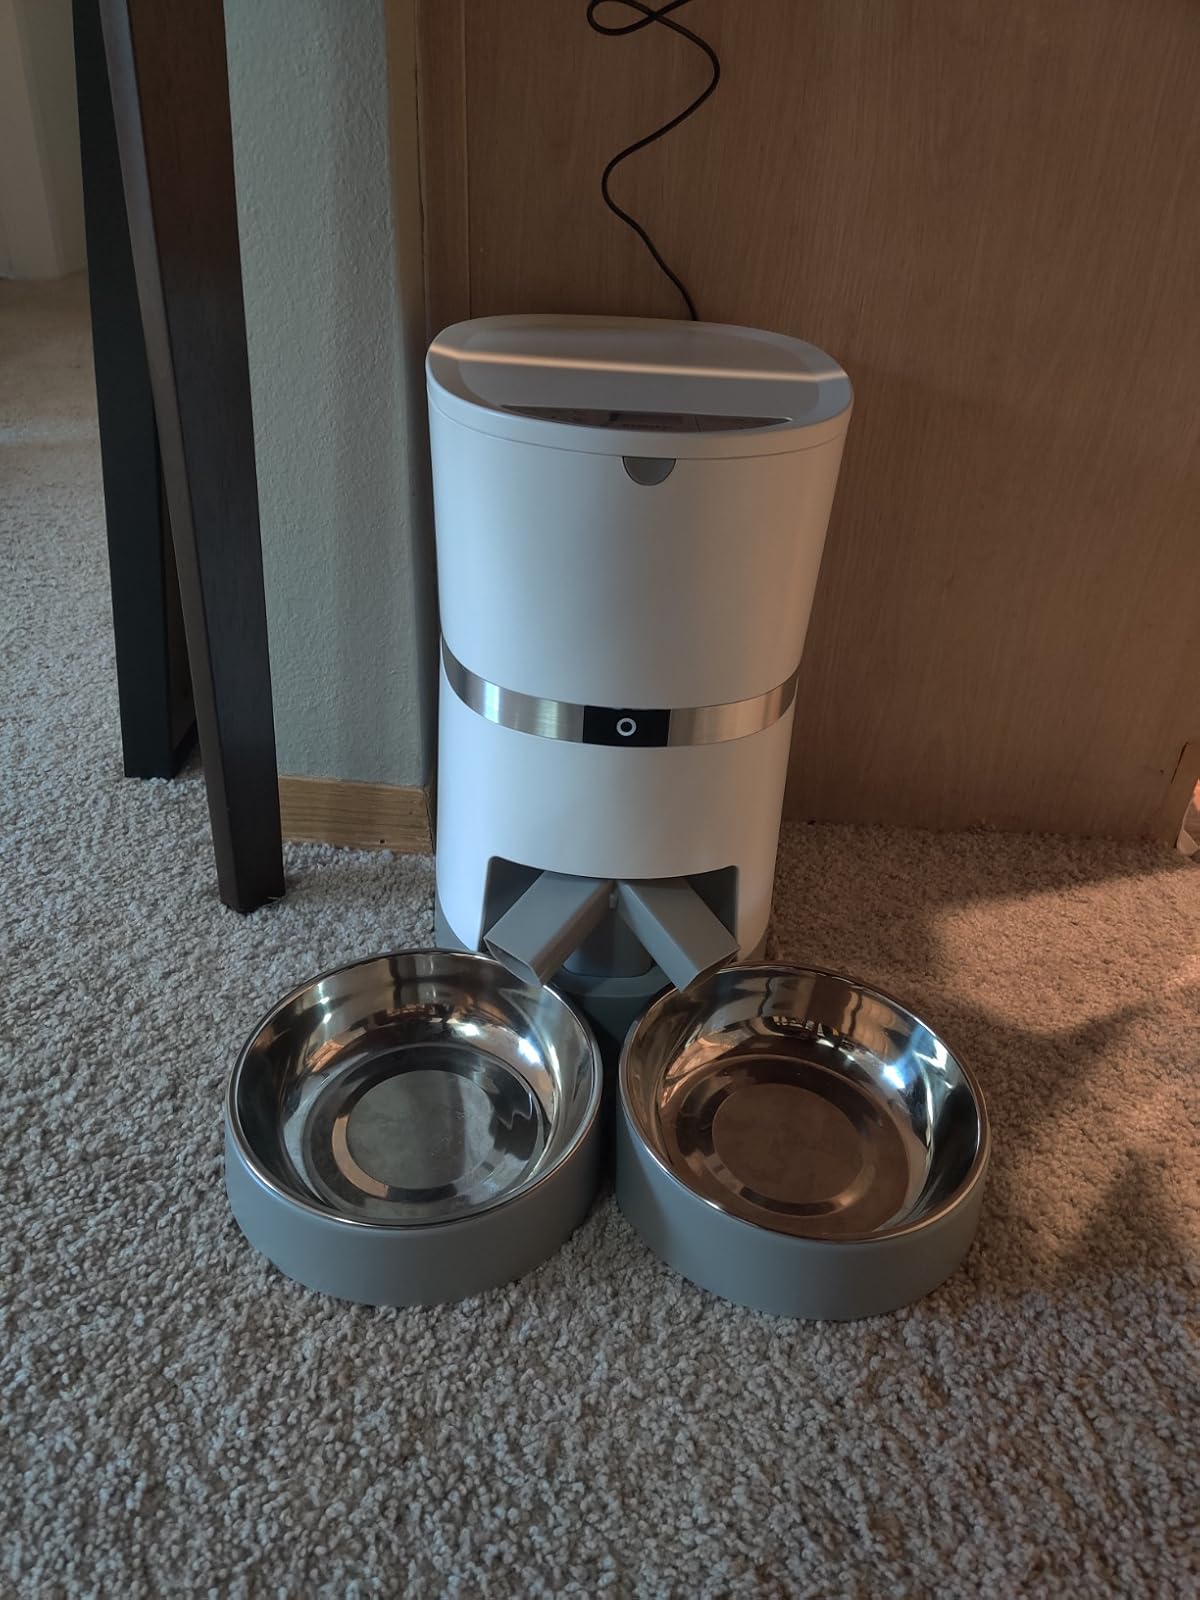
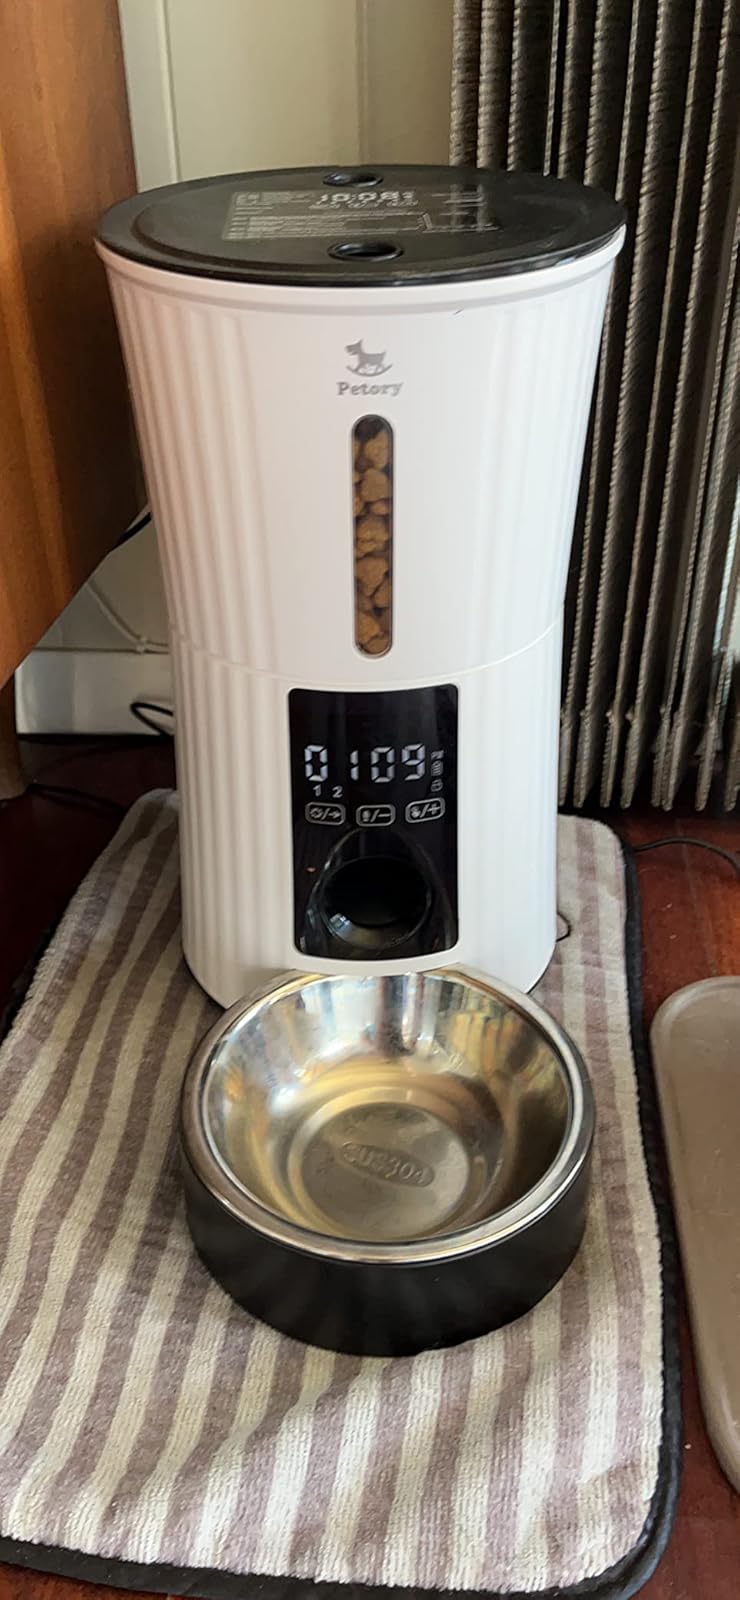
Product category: items_feeder
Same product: no